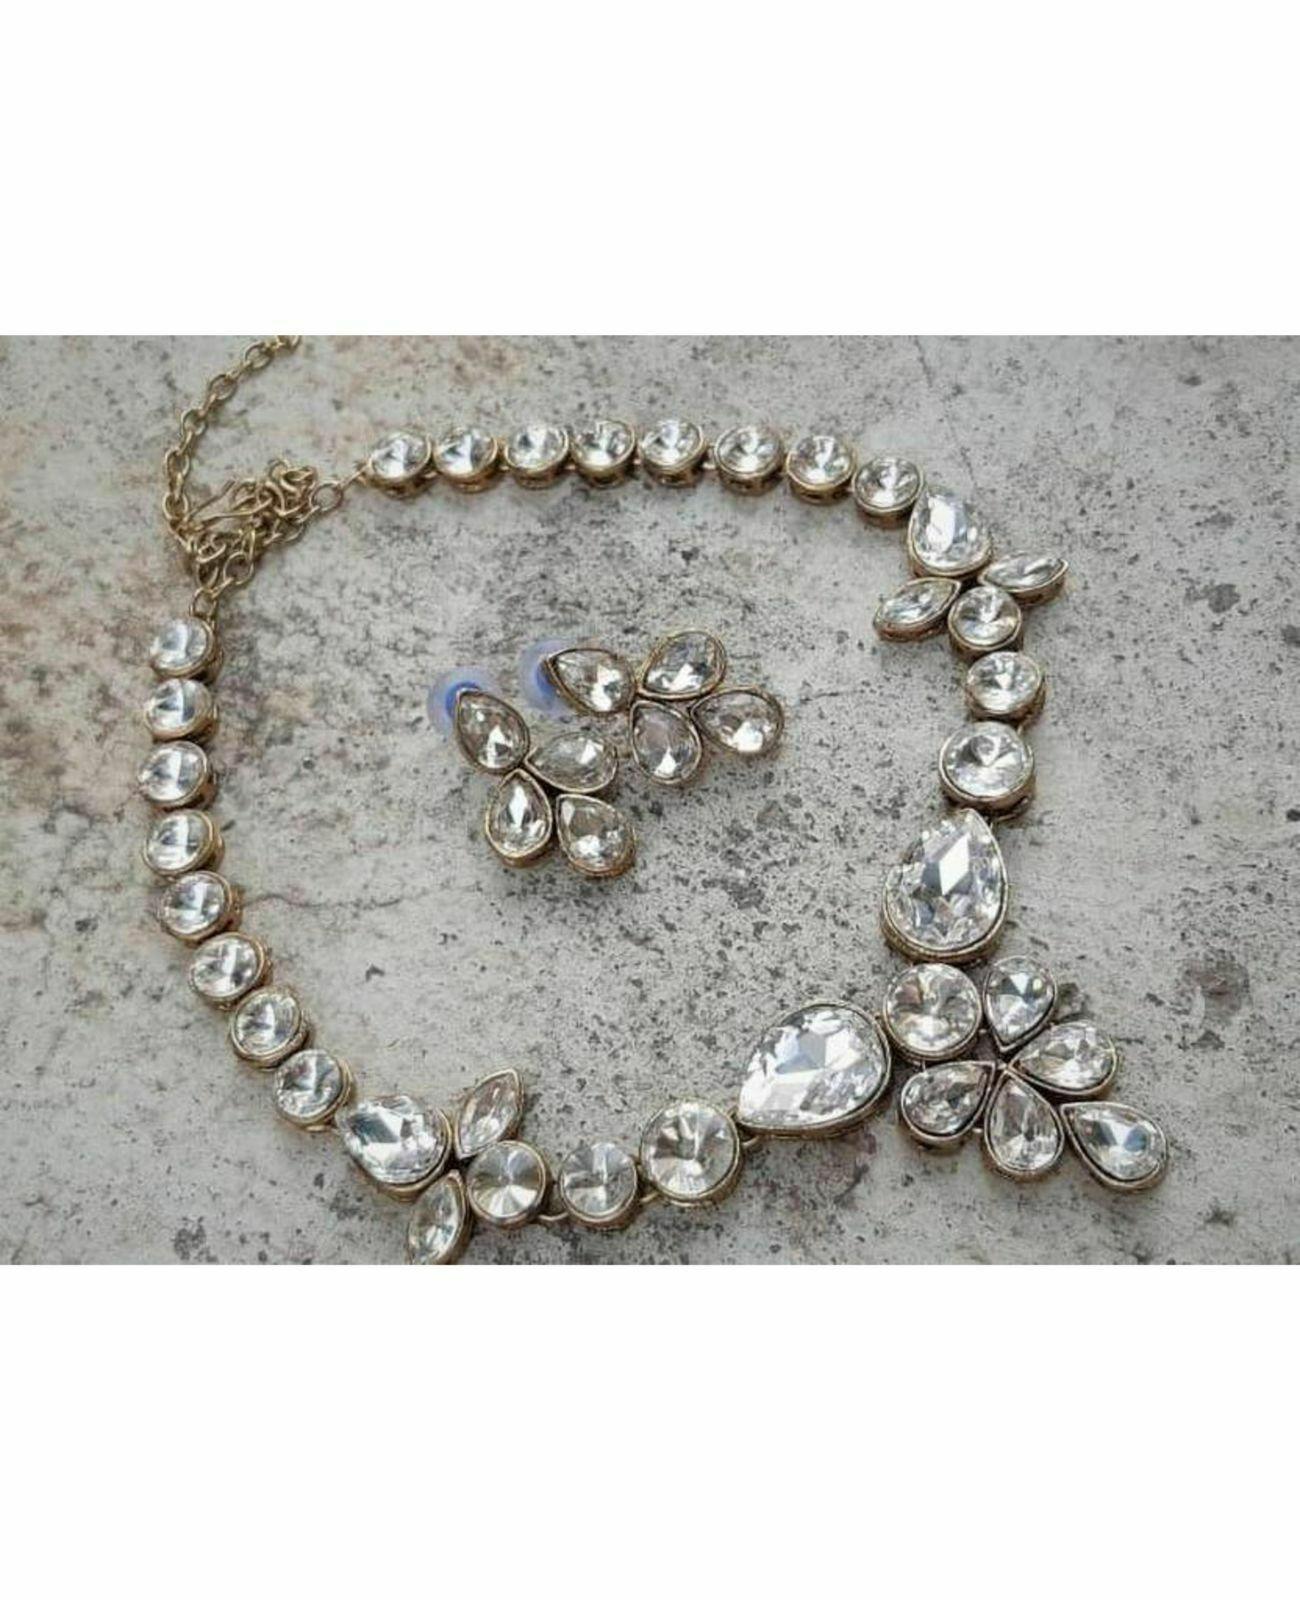
Jn Handicraft Alloy Copper-Plated Blue Jewel Set For Women And Girls
Type: Necklaces
Brand: JN HANDICRAFT
Price: Rs. 184
 Women love jewellery, specially traditional jewellery adore a women. They wear it on different occasion. They have special importance on ring ceremony, wedding and festive time. They can also wear it on regular basics. Make your moment memorable with this range. This jewel set features a unique one of a kind traditional embellish with antic finish.
Features: Color- blue,Material- alloy
Included: Pair of 1 x Earring 1 x Necklace Set